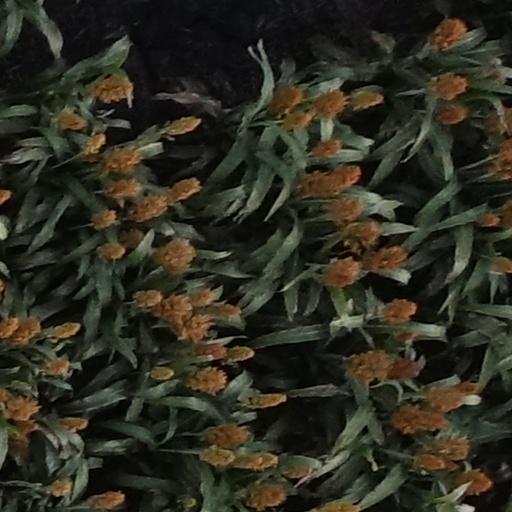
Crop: sorghum